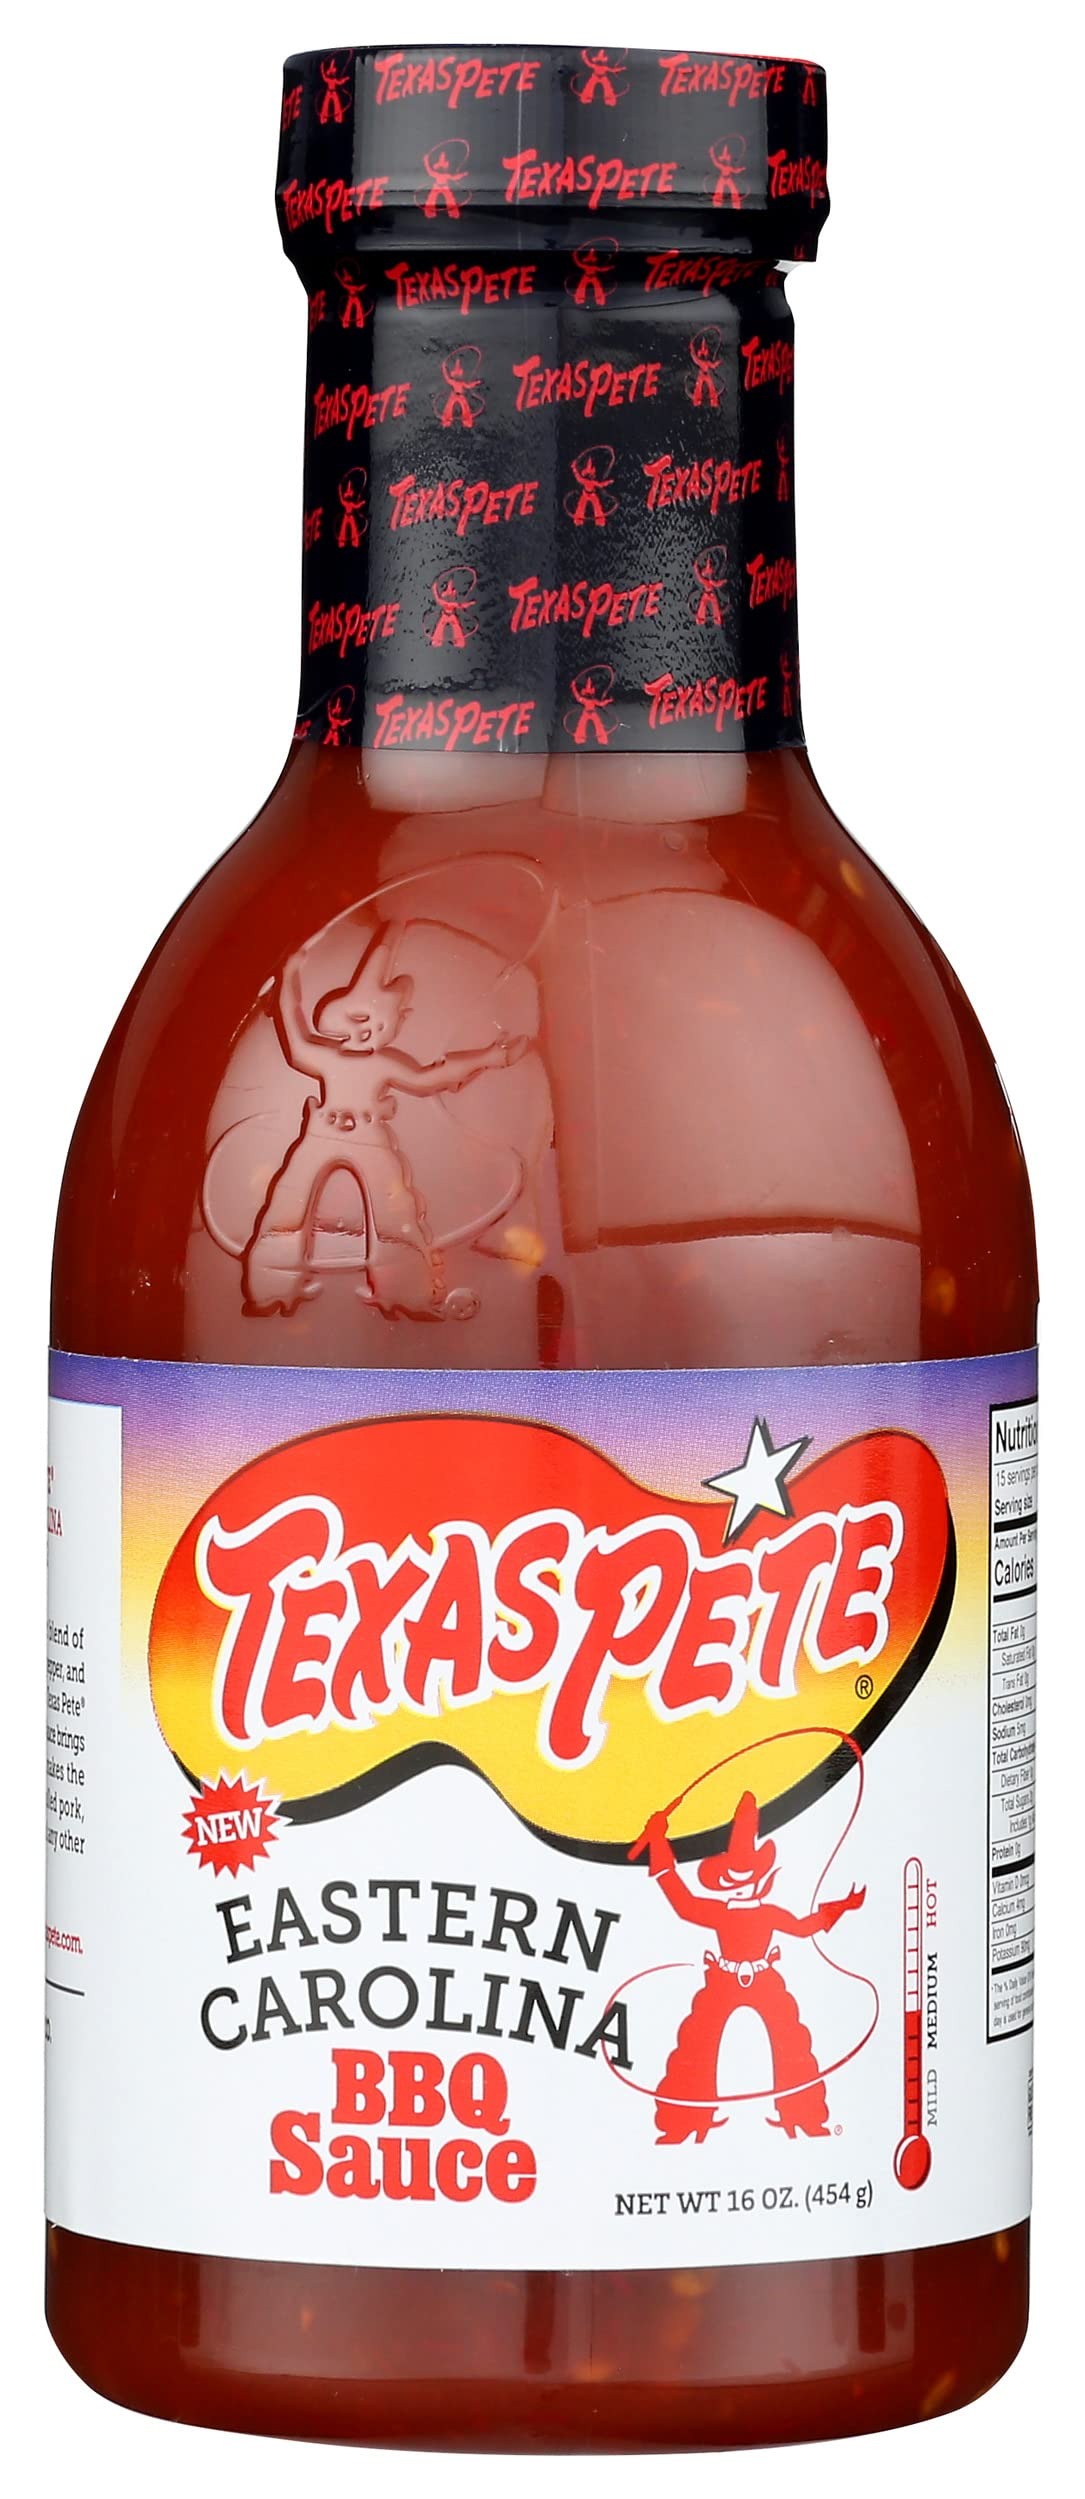
Item Name: Texas Pete Eastern Carolina BBQ Sauce, Kosher, Gluten Free, 16 Ounce (Pack of 6)
Bullet Point: Texas Pete Eastern Carolina BBQ Sauce, Kosher, Gluten Free, 16 Ounce (Pack of 6)
Value: 96.0
Unit: Ounce

Price: 7.17